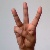
The image shows a hand gesture representing the letter 'W' in Indian Sign Language.